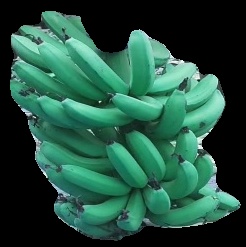
Variety: pachbale
Grade: grade3